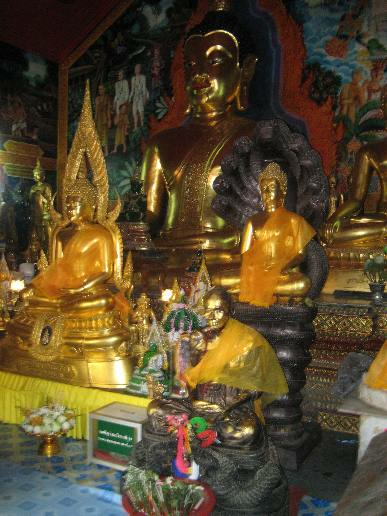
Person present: No